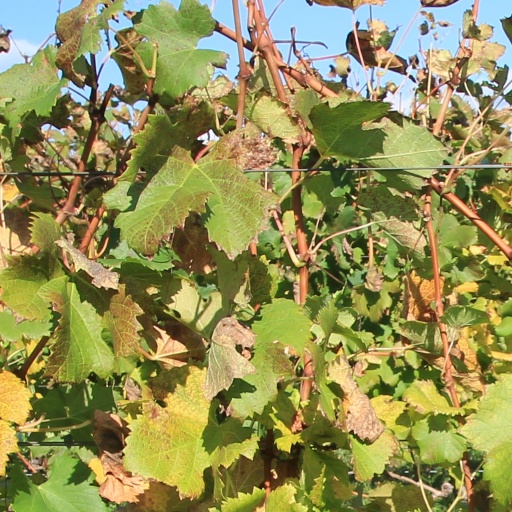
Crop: grape